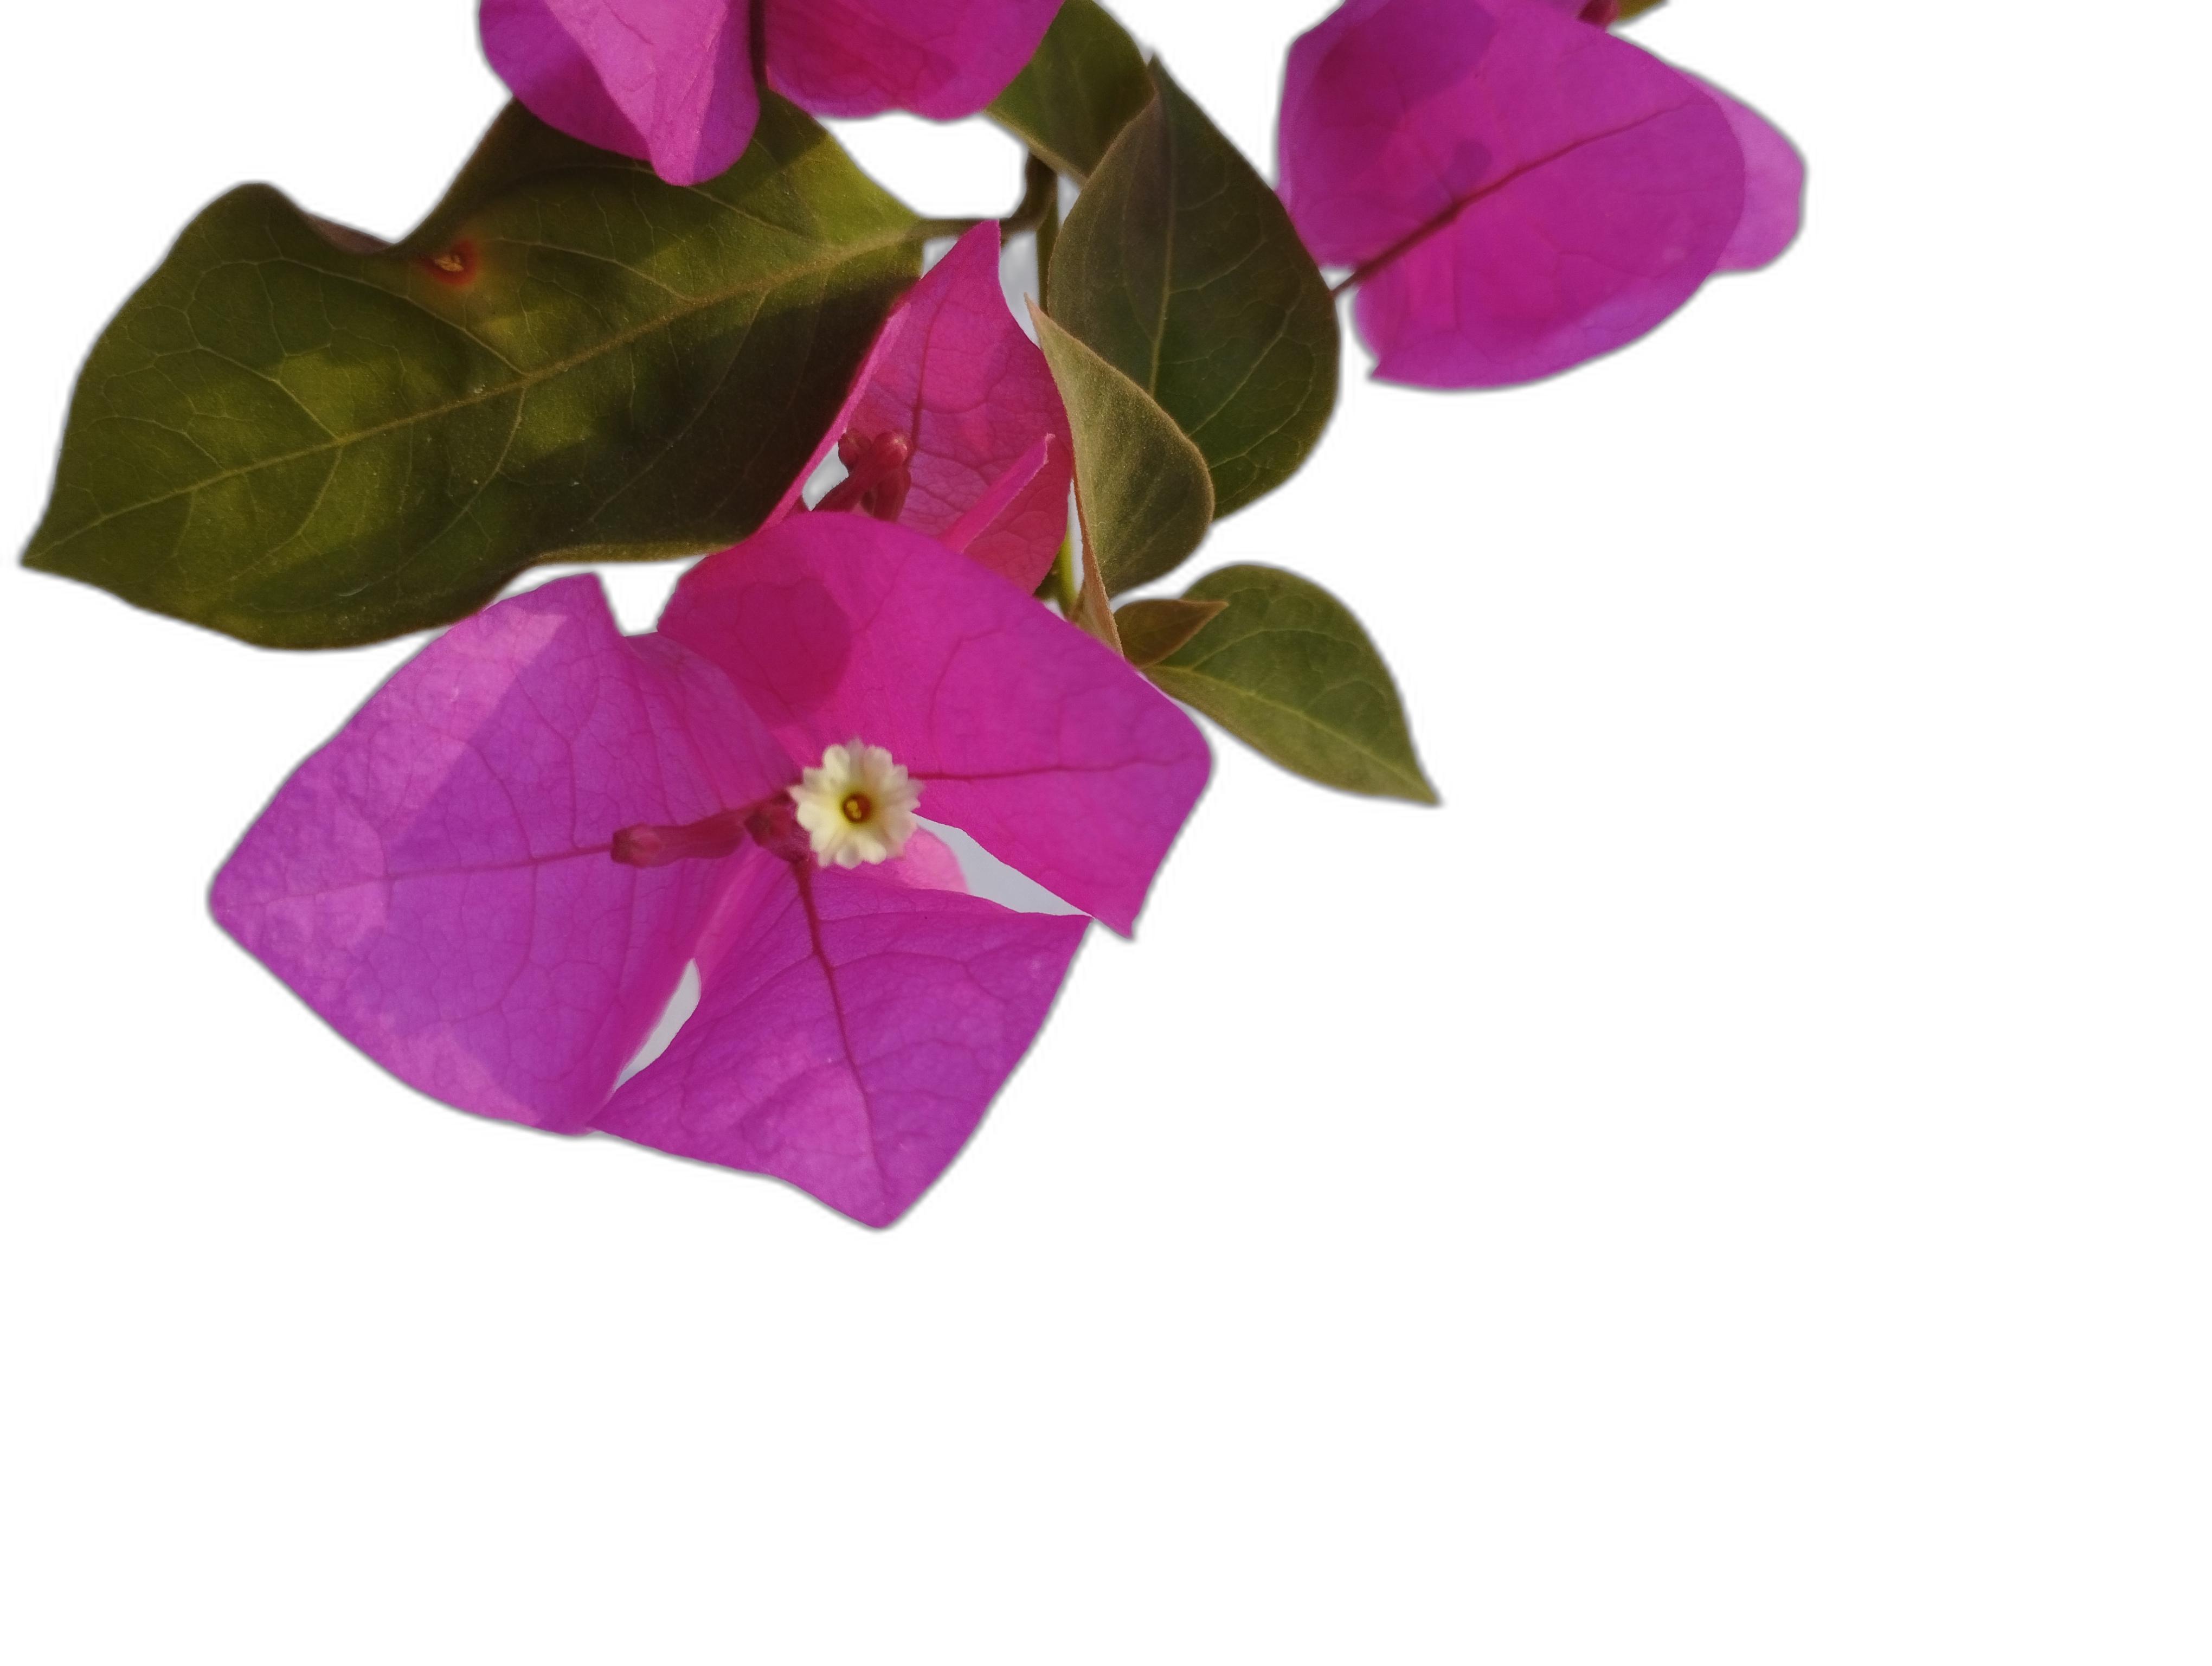
Label: Bougainvillea